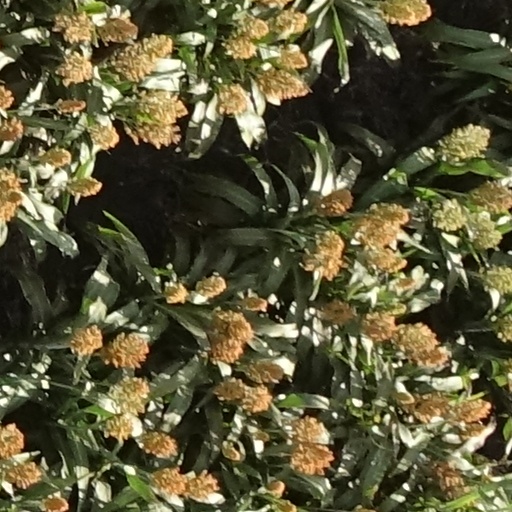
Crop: sorghum